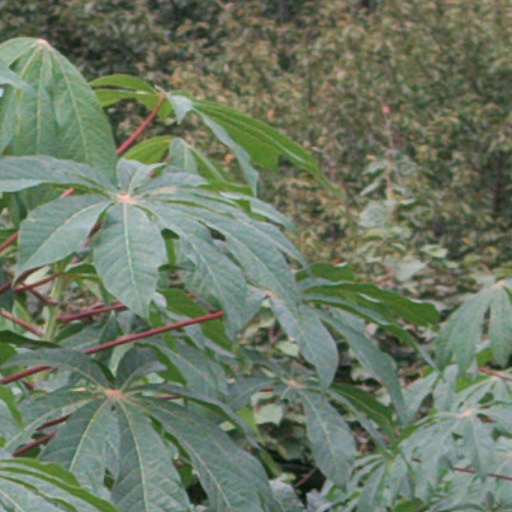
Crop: cassava